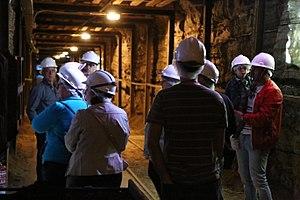
Mequinenza est une commune d’Espagne, dans la province de Saragosse, communauté autonome d'Aragon comarque de Bajo Cinca. Il est situé à l'extrémité orientale de la province de Saragosse et situé à la confluence de deux rivières, de l'Ebre et du Segre.. La superficie de la commune est de 307,45 km². Le barrage de Mequinenza, construit entre 1957 et 1964, a une capacité de 1530 millions de m³ et est l'un des plus importants d'Espagne.
Les musées de Mequinenza sont trois musées que se trouvent à Mequinenza.